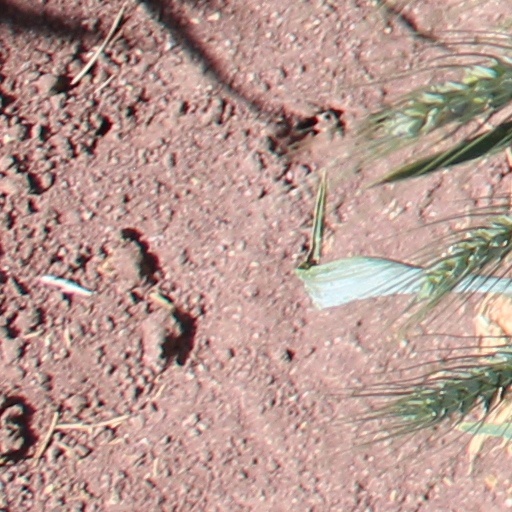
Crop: wheat